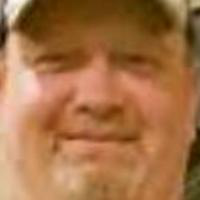
Age group: age 21-30